Baker Canyon Fire

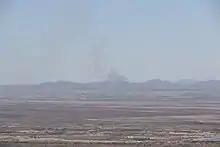
View of smoke from the fire as seen in Phoenix, over two hundred miles away

The Baker Canyon Fire was wildfire that began on March 3, 2016 northeast of Douglas, Arizona. By the time the fire was contained it had burned of land in both Arizona and New Mexico.